Popinjay (sport)

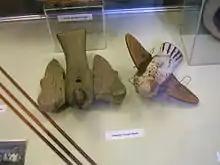
Historic papingos in the Kilwinning Abbey tower museum, Scotland.

Popinjay archery is popular in Belgium, but is less common elsewhere. Many Belgian clubs have permanently erected popinjay masts. Popinjay can also be shot horizontally rather than vertically, though this form is even less common.